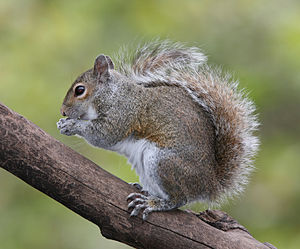
Gråt egern
Det grå egern er en art i egernfamilien. Det er en oprindelig art i det østlige Nordamerika, men er siden blevet indført i nogle europæiske regioner.